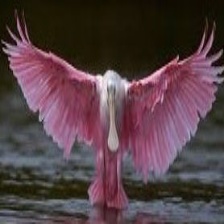
Species: ROSEATE SPOONBILL
Scientific name: PLATALEA AJAJA
ImageNet parent category: spoonbill